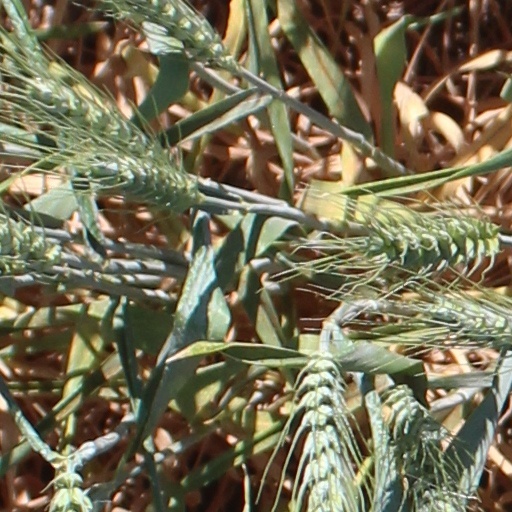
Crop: wheat